Dana–Thomas House

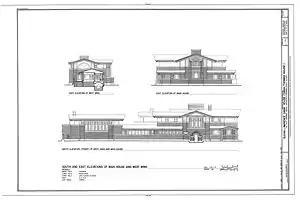
South and East exterior elevations

The new home reflected the flamboyant personalities of the patron and the architect, particularly their love of Japanese prints and drawings. The structure was designed for both display and entertainment. An arched doorway admitted guests into a series of expanding spaces, transitioning from vestibule to the reception hall.